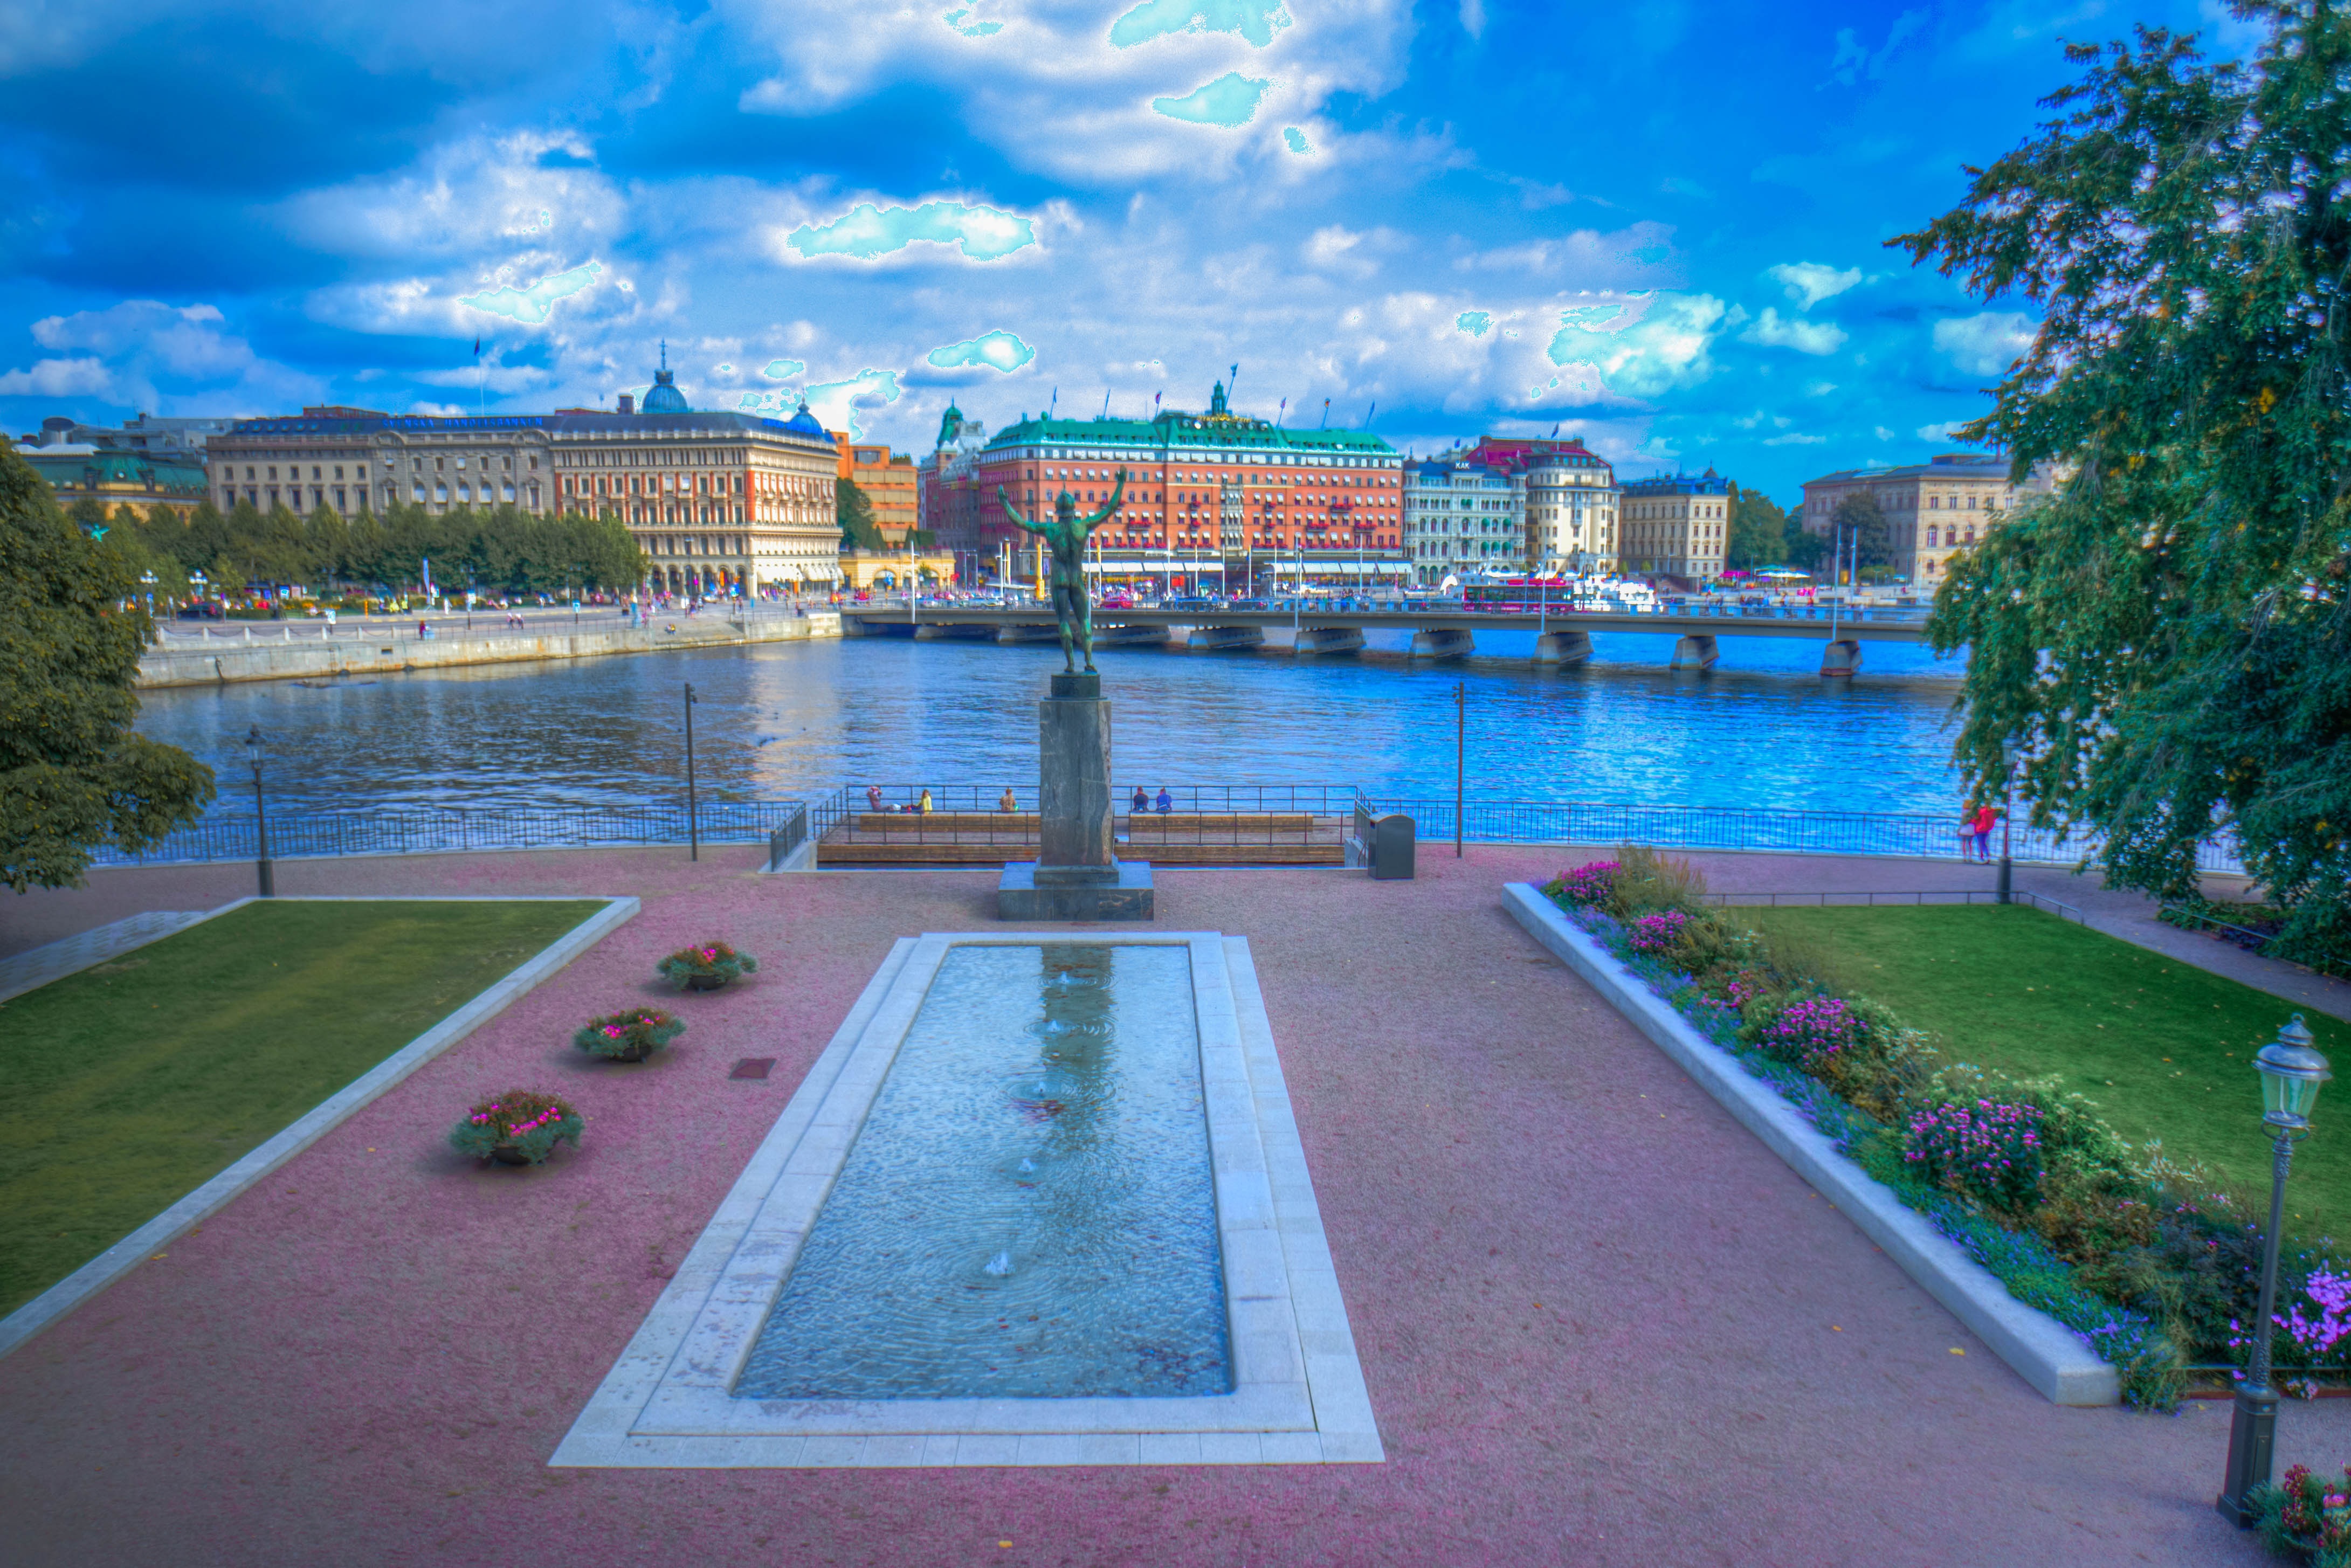
landscape, water, outdoor, architecture, mansion, building, palace, cityscape, summer, europe, swimming pool, scenic, plaza, property, leisure, resort, sweden, beautiful, famous, estate, stockholm, stan, scandinavia, condominium, real estate, gamla, reflecting pool, grand hotel